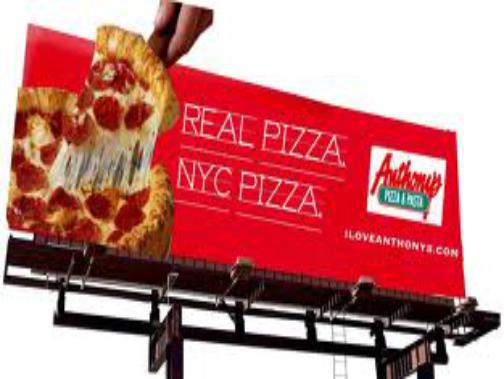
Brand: Anthony's Pizza
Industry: Food